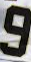
Number: 9